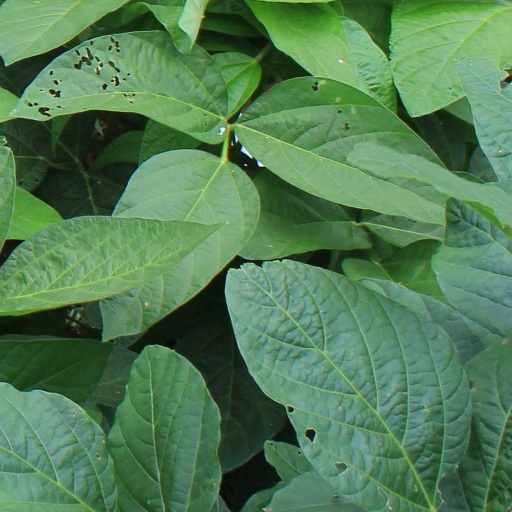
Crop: soybean